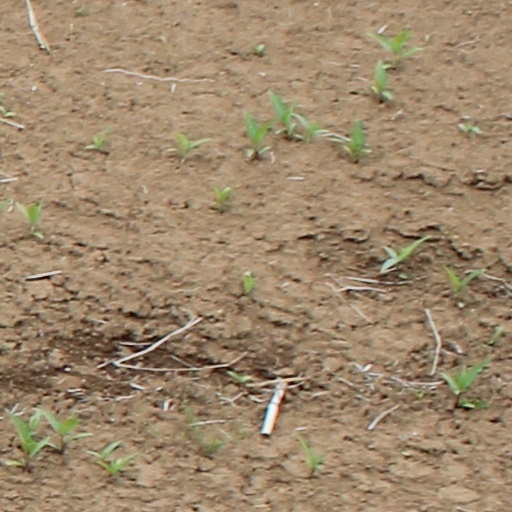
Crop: wheat